United States Marine Corps Force Reconnaissance

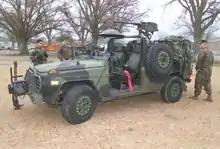
The Mercedes-Benz GDT-290 "Interim Fast Attack Vehicle" (IFAV) is a replacement of the Chenowth FAV desert buggy and the modified M-151A2 jeep),

Other training packages are available to mold the Marines into a fully functional Recon unit, including long range patrolling in desert areas, such as Twentynine Palms or MCAS Yuma, mountainous terrain and other environments relevant in peacetime or conflict. At the end of Phase 2 Training, the platoon is completely stood up in all aspects of the "long-range" reconnaissance mission. More importantly, they have spent 6 months of 'platoon-oriented' training together.